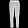
Label: Trouser